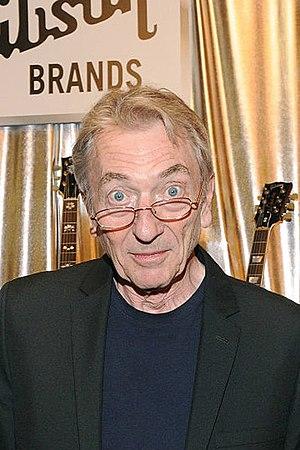
Richard Tandy, né le 26 mars 1948 à Birmingham en Angleterre, est un musicien britannique, connu pour être le claviériste du groupe rock Electric Light Orchestra. Sa palette de claviers, incluant notamment un Minimoog, un Clavinet, un Mellotron et un piano, était un ingrédient important du son du groupe, notamment sur les albums A New World Record, Out of the Blue, Discovery et Time. Il a été intronisé au Panthéon du Rock and Roll le 7 avril 2017 en tant que membre du groupe Electric Light Orchestra.